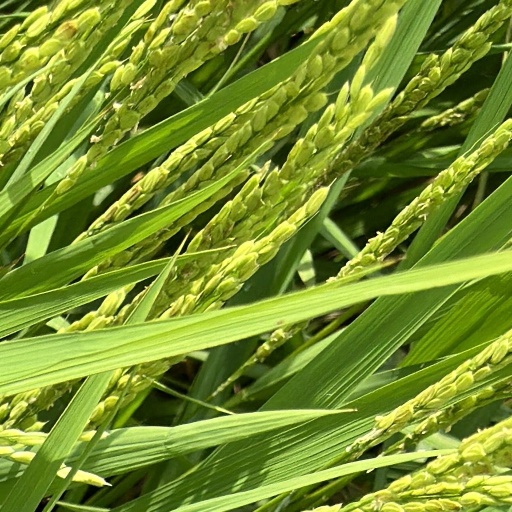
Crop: rice